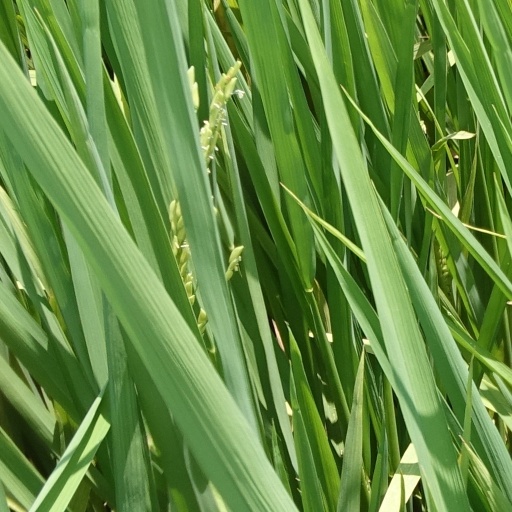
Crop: rice